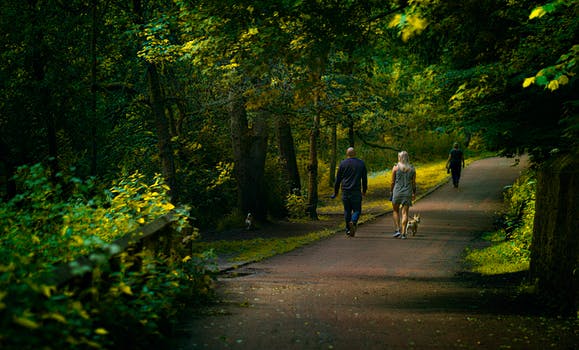
Label: No Watermark